James Hope (1807–1854)

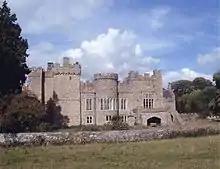
Featherstone Castle in Northumberland, which Hope inherited from his uncle

The Honourable James Hope (7 June 1807 – 7 January 1854), later known as James Hope-Wallace, was a Scottish soldier, landowner and politician.